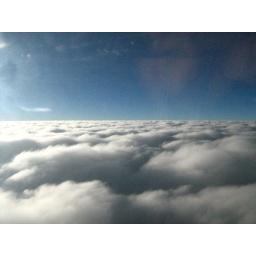
Above the clouds in the plane